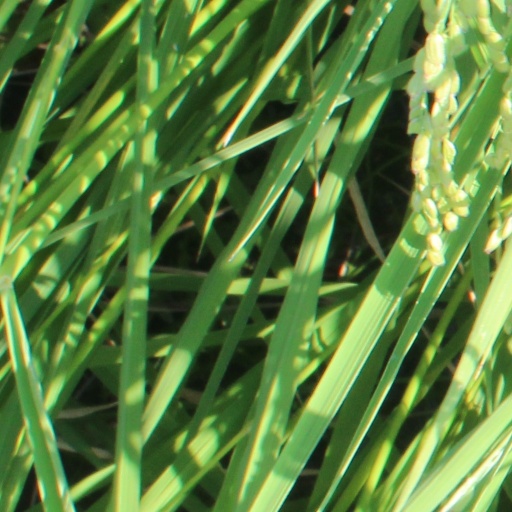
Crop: rice